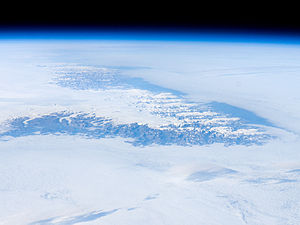
Kap Farvel
Kap Farvel. Satellitbillede
Kap Farvel er Grønlands sydligste punkt, beliggende på 59° 46' nord, omtrent på højde med Oslo og blot ca. 225 km nordligere end Skagen. Grønland strækker sig fra nord til syd over 24 breddegrader svarende til 2.670 km eller som fra Bergen til sydspidsen af Sicilien.